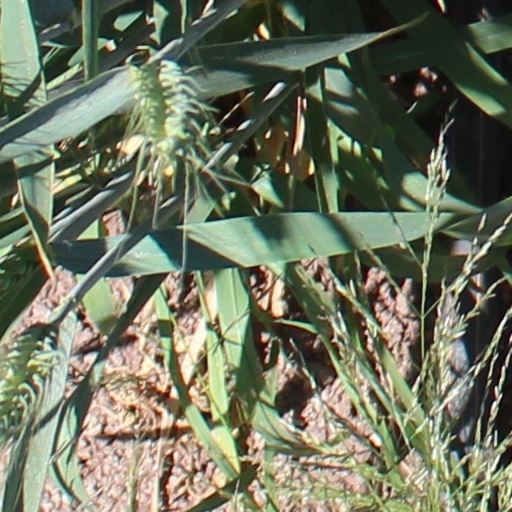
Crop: wheat